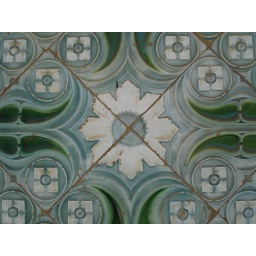
the old train station in lagos, portugal... the entire outside wall was covered in these tiles